Xàtiva

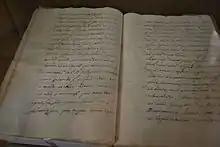
Municipal charter of Xàtiva (1252).

Xàtiva ("Saetabis" in Latin) was famous in Roman times for its linen fabrics, mentioned by the Latin poets Ovid and Catullus. Xàtiva is also known as an early European centre of paper manufacture. In the 12th century, Arabs brought the technology to manufacture paper to Xàtiva ( "Shāṭiba").